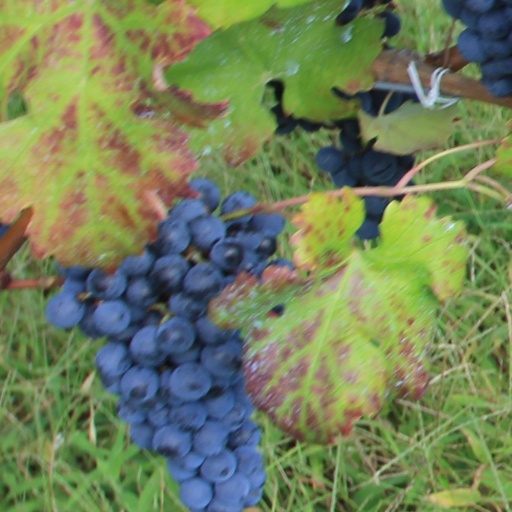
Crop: grape